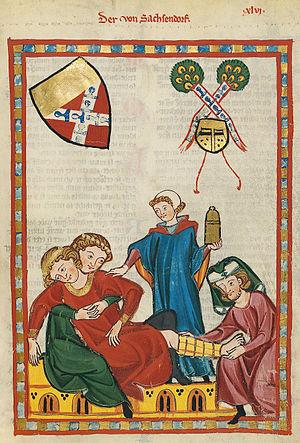
Au Moyen Âge, un mire, évolution phonétique du latin medicus, est un médecin, un chirurgien, ou encore un apothicaire. On appelait indistinctement mire ceux qui exerçaient ces trois professions.
Les métiers du Moyen Âge nous sont connus par quelques textes, dont le Livre des métiers d'Étienne Boileau, et des ordonnances royales.